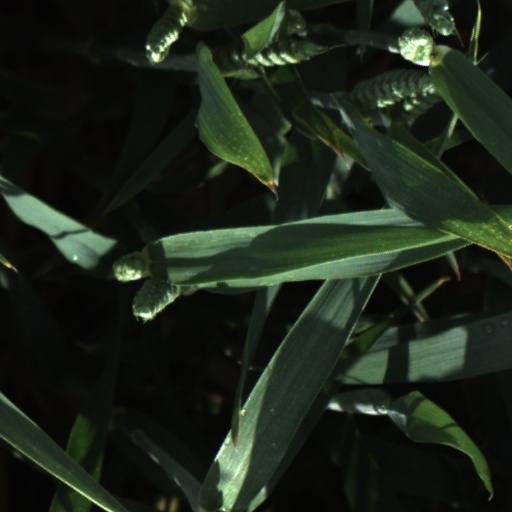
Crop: wheat